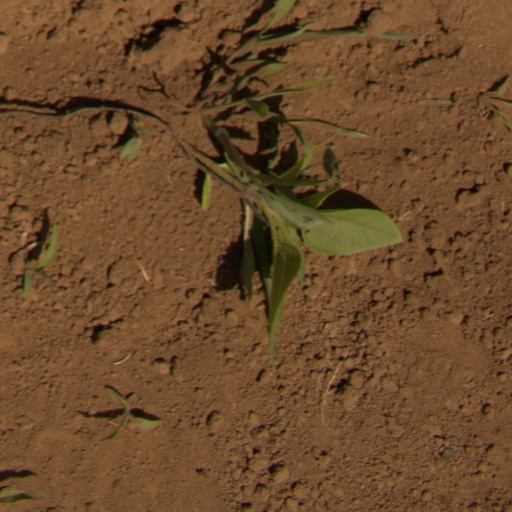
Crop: Jerusalem artichoke